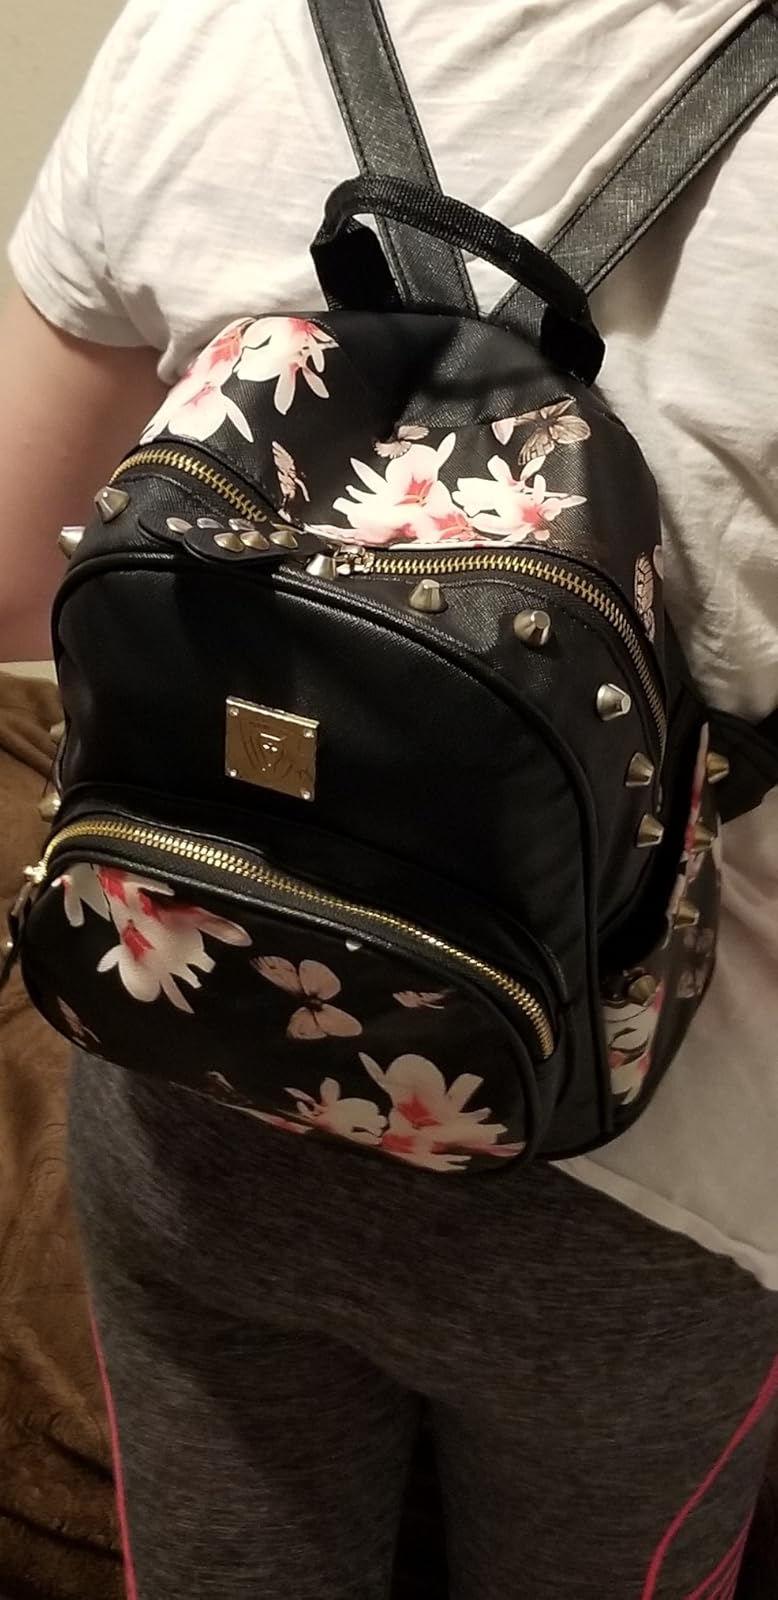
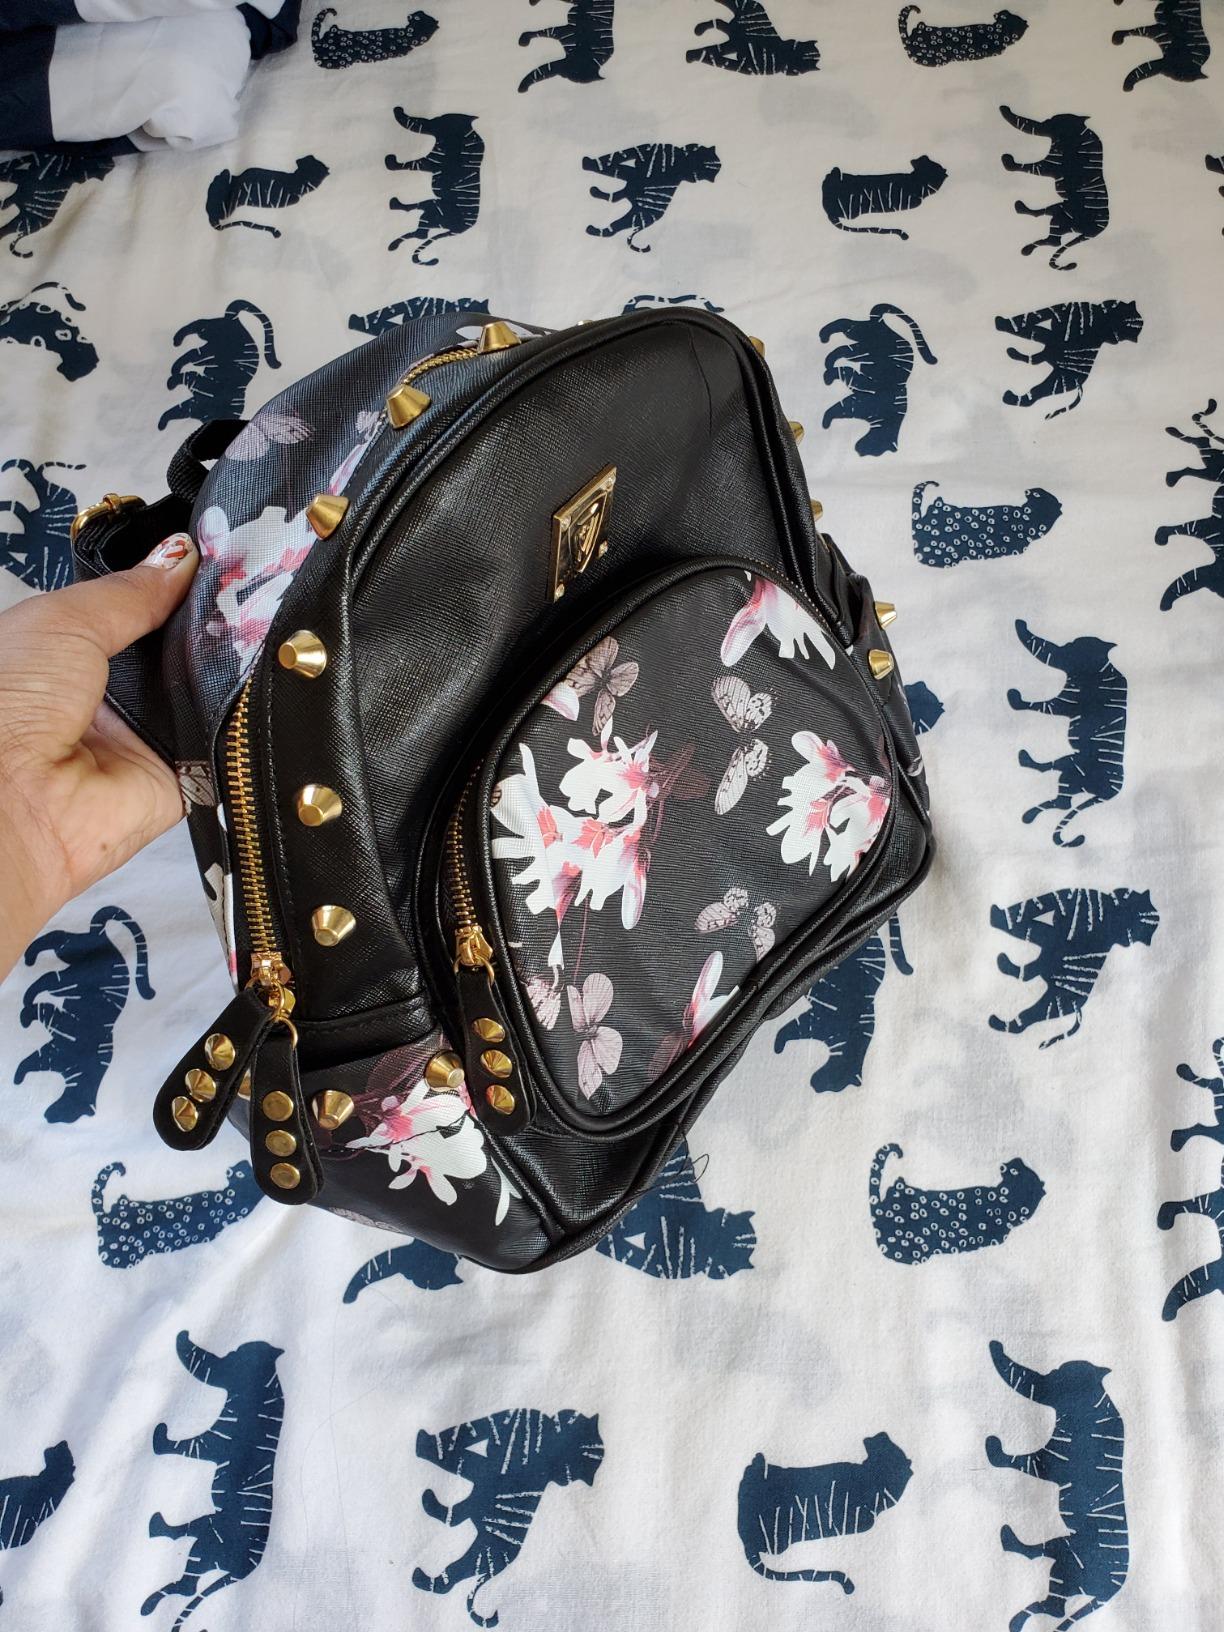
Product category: accessories_handbag
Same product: yes